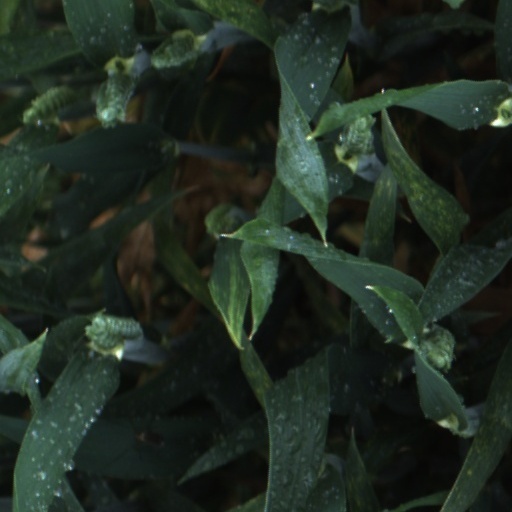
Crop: wheat